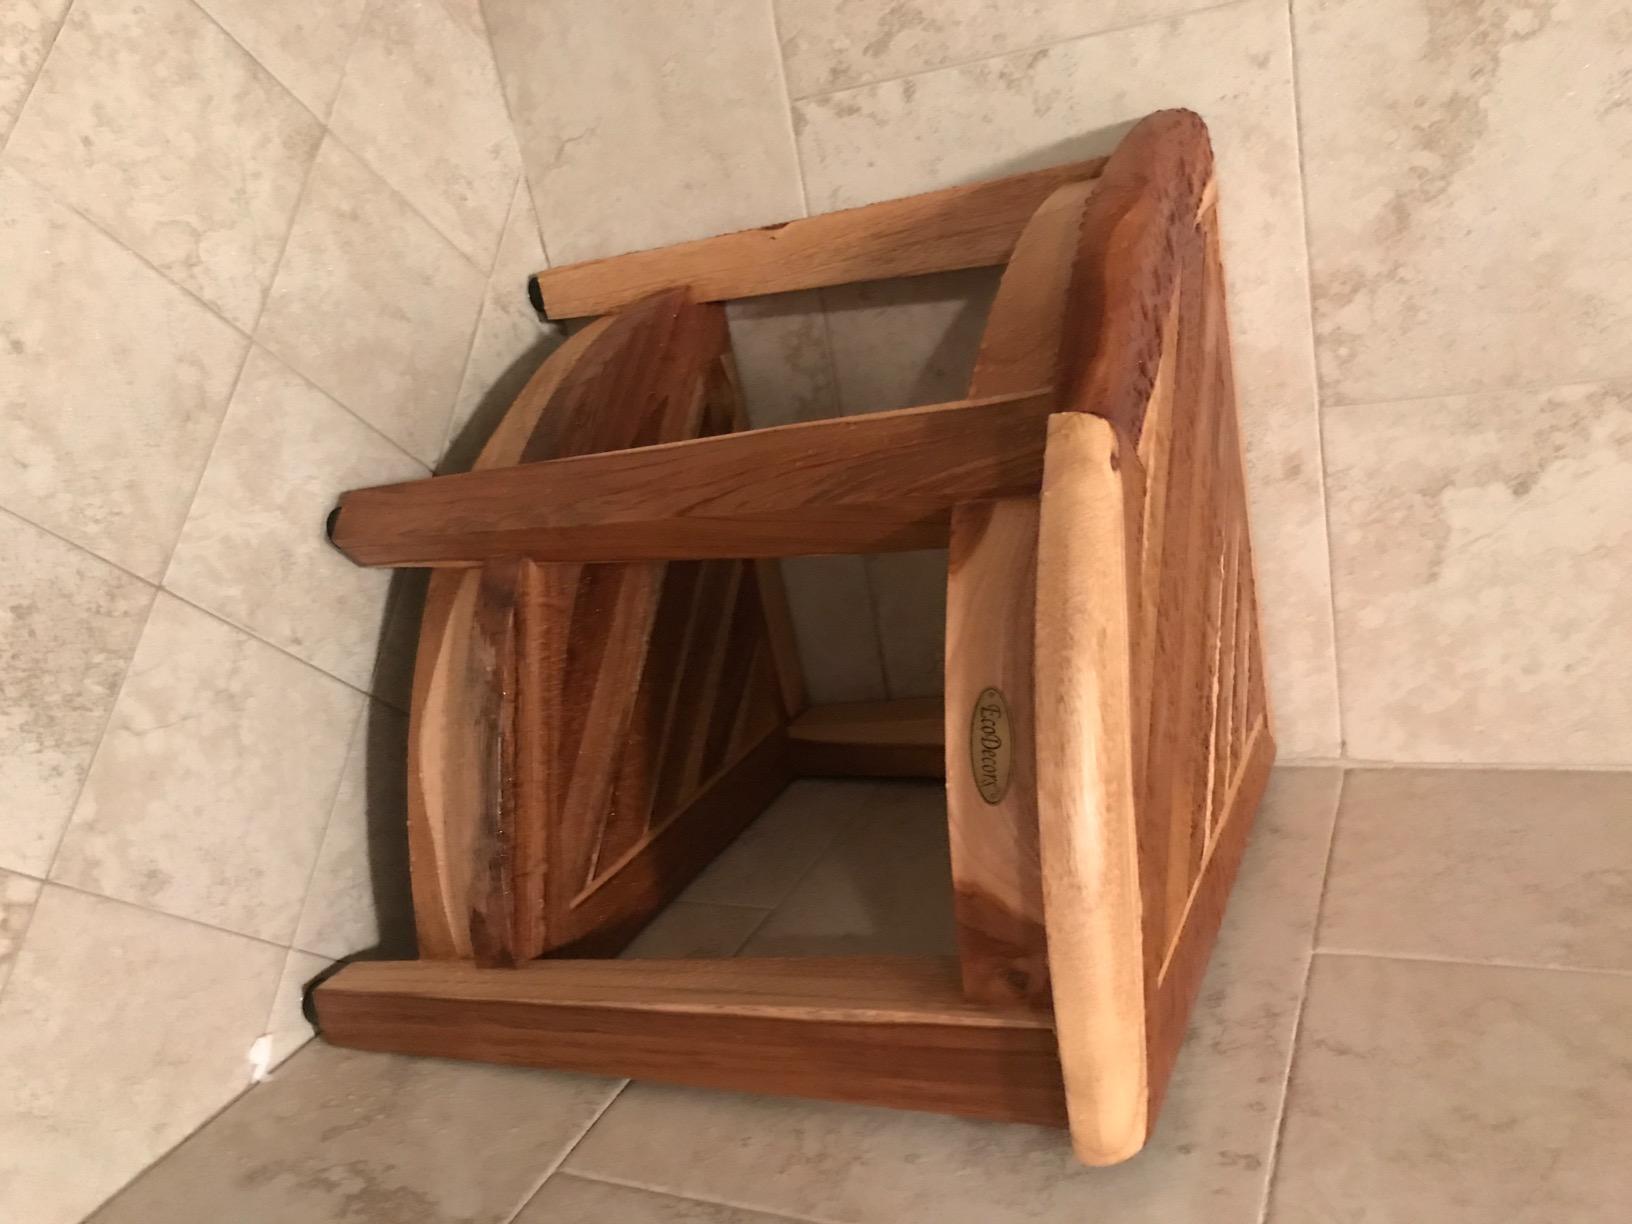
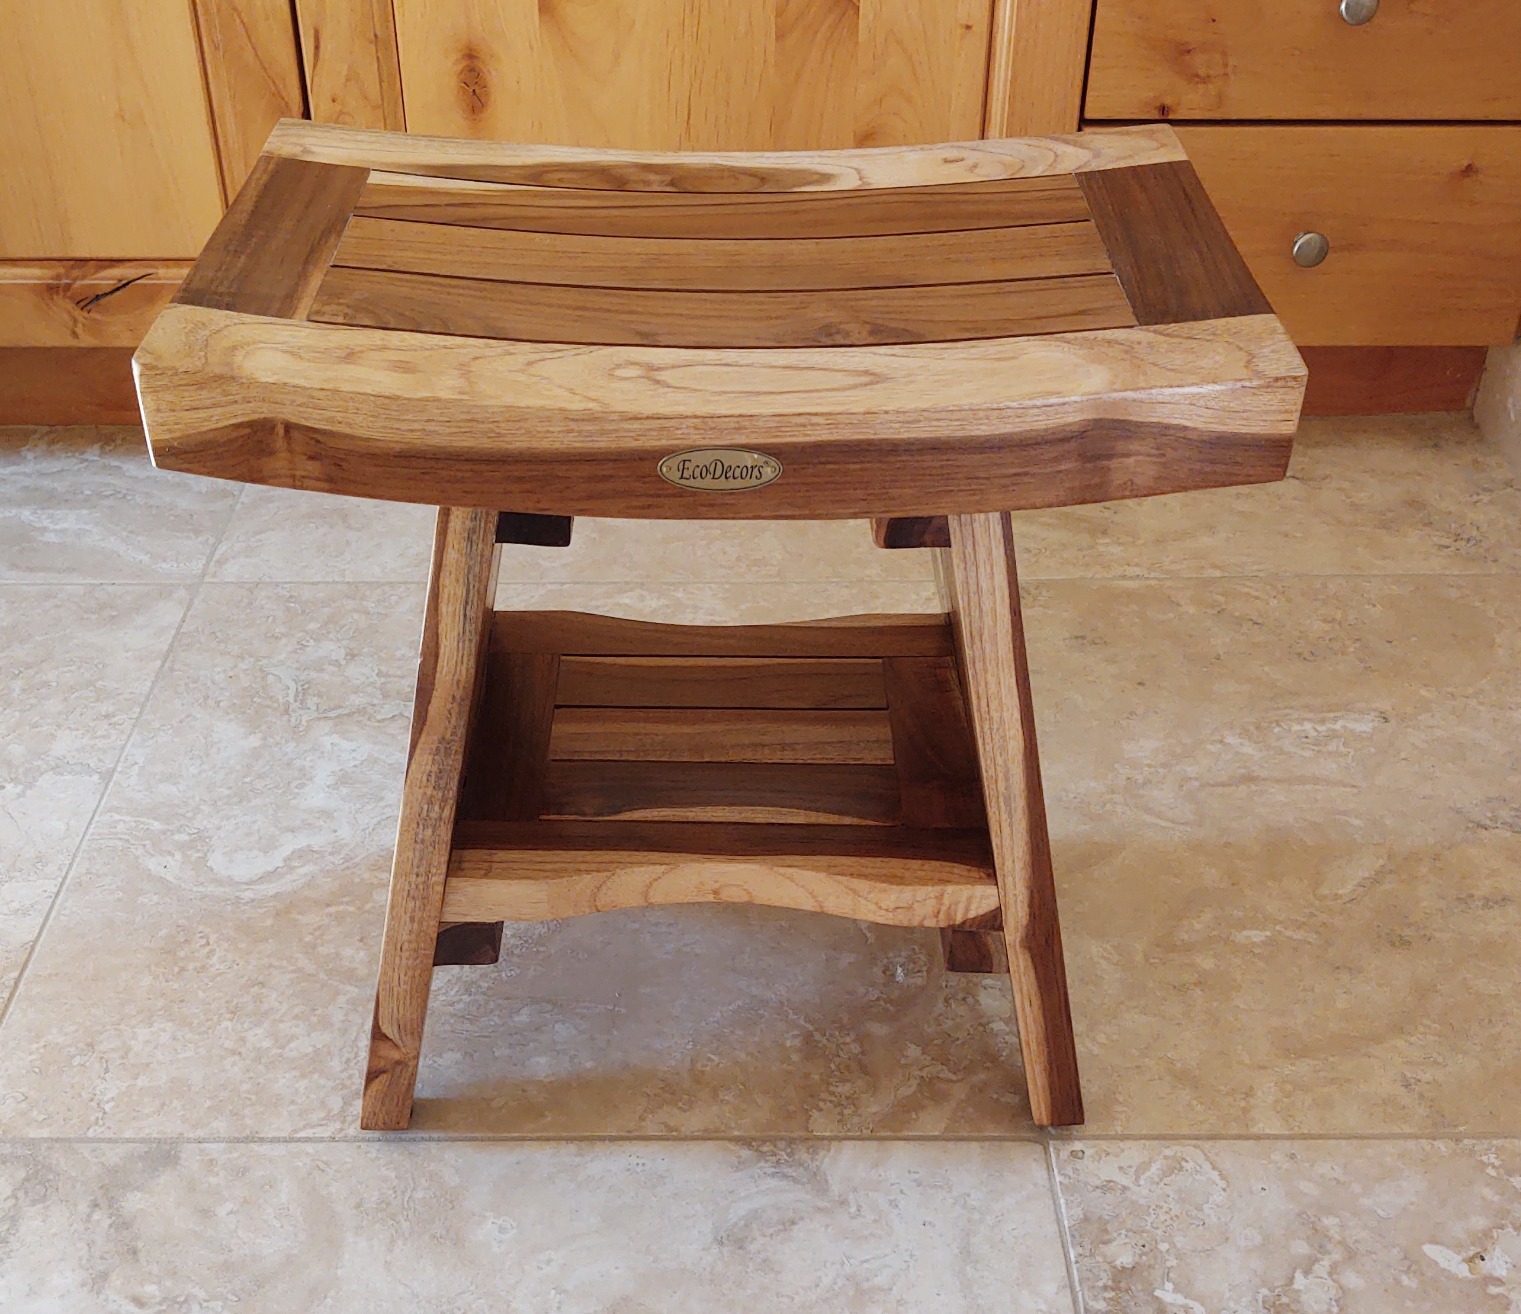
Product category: stool
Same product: no